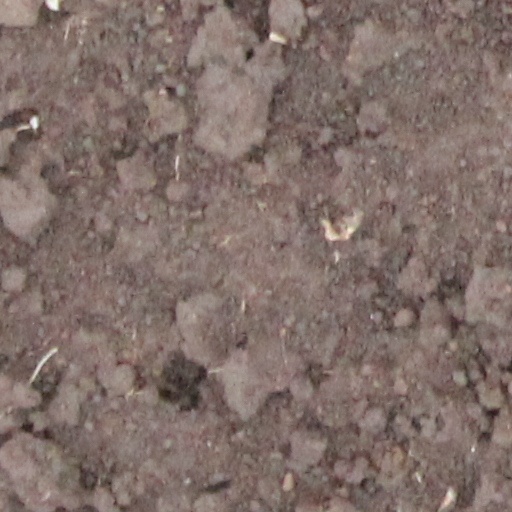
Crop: wheat